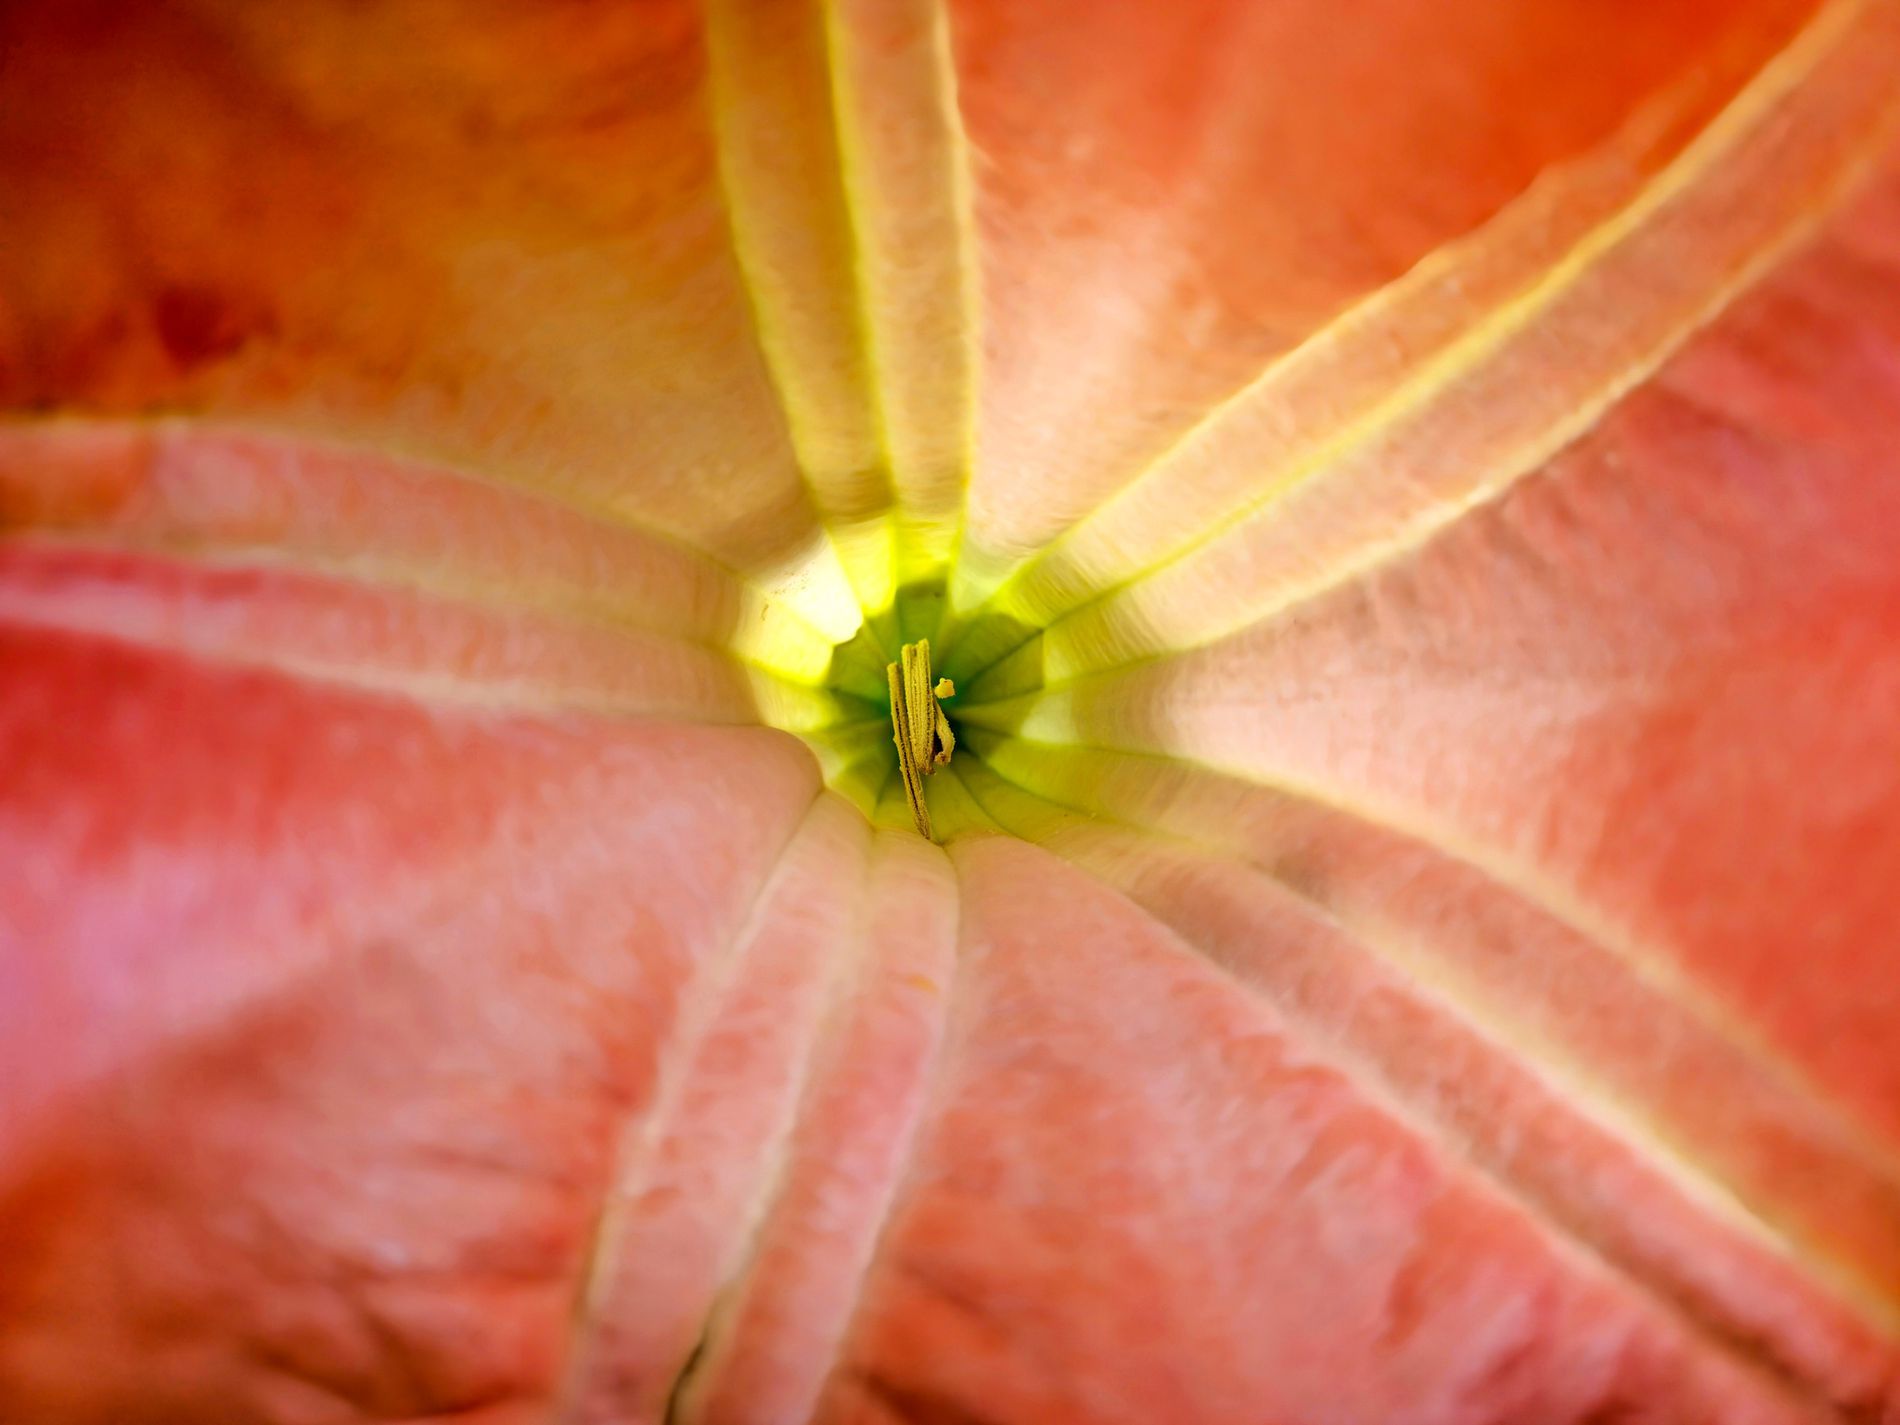
Center of Cuteness.
A picture of the heart of a flower showcasing its shades of pink and yellow petals giving a soft, cute vibe.
A close up landscape shot taken in natural, sunny lighting capturing the center of a flower with a breathtaking view of pink and yellow petals, rays of light that create a warm and cute atmosphere.
Labels: Flower, Petal, Plant, Geranium, Pollen, Bud, Sprout, Amaryllis, Leaf
Camera: samsung Galaxy S23 Ultra
Aperture: F1.7
Exposure: 1/120 sec
ISO: 20
Focal length: 6.3 mm